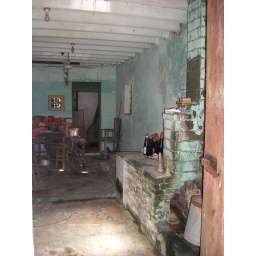
This is the living quarters, with one main room with a stove in it. There was a second floor above.